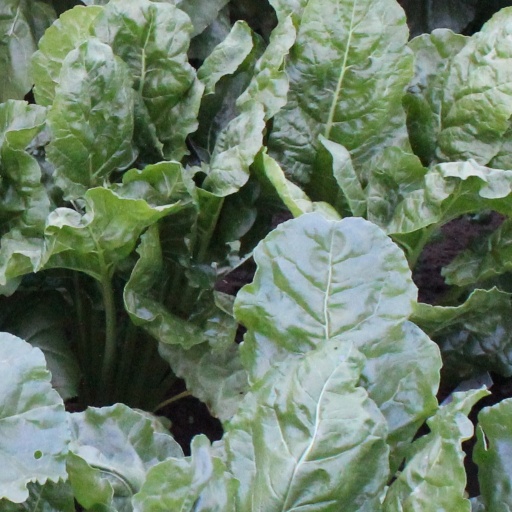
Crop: sugar beet